Chornohora

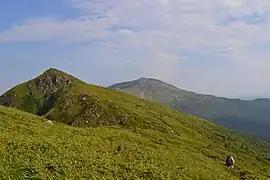
The South part of Chornohora with Pip Ivan mountain

In 1968 on the southern macroslope was established the Carpathian Biosphere Reserve, and in 1980 on the northern macroslope the Carpathian National Nature Park.